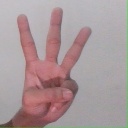
अक्षर: व